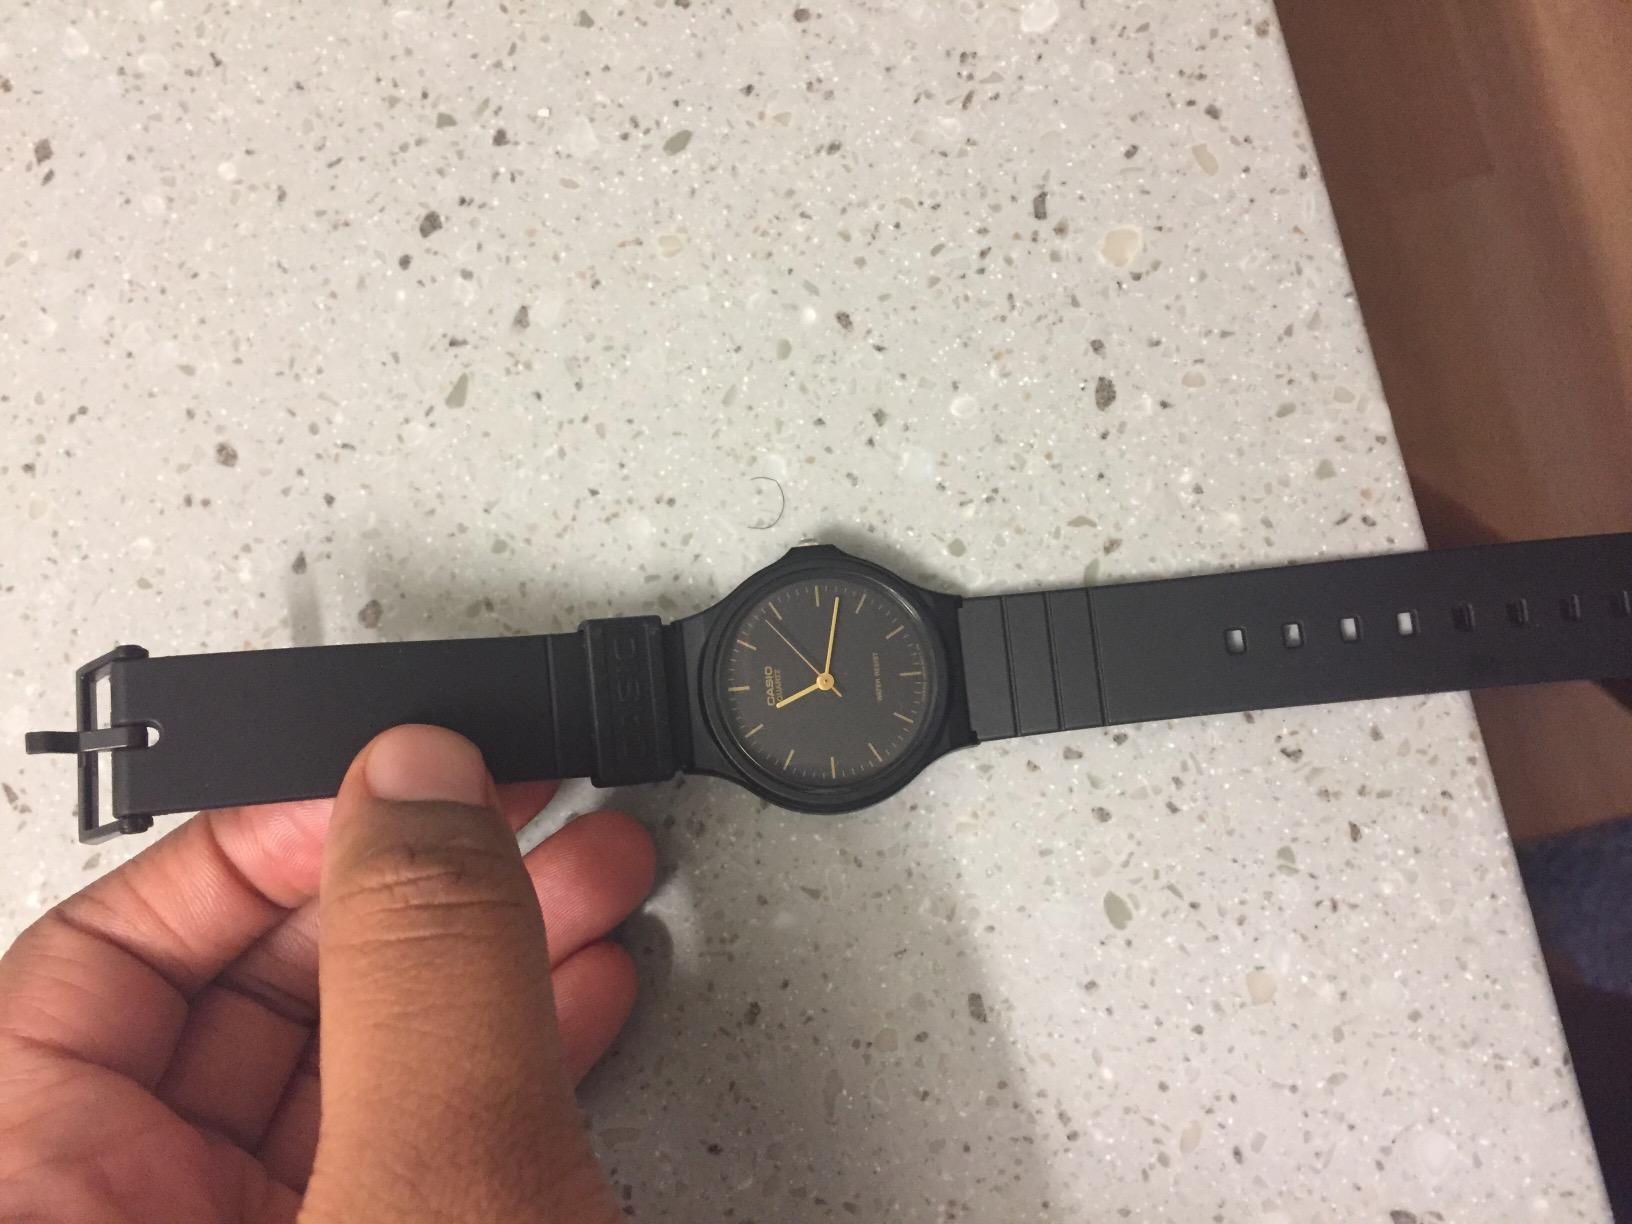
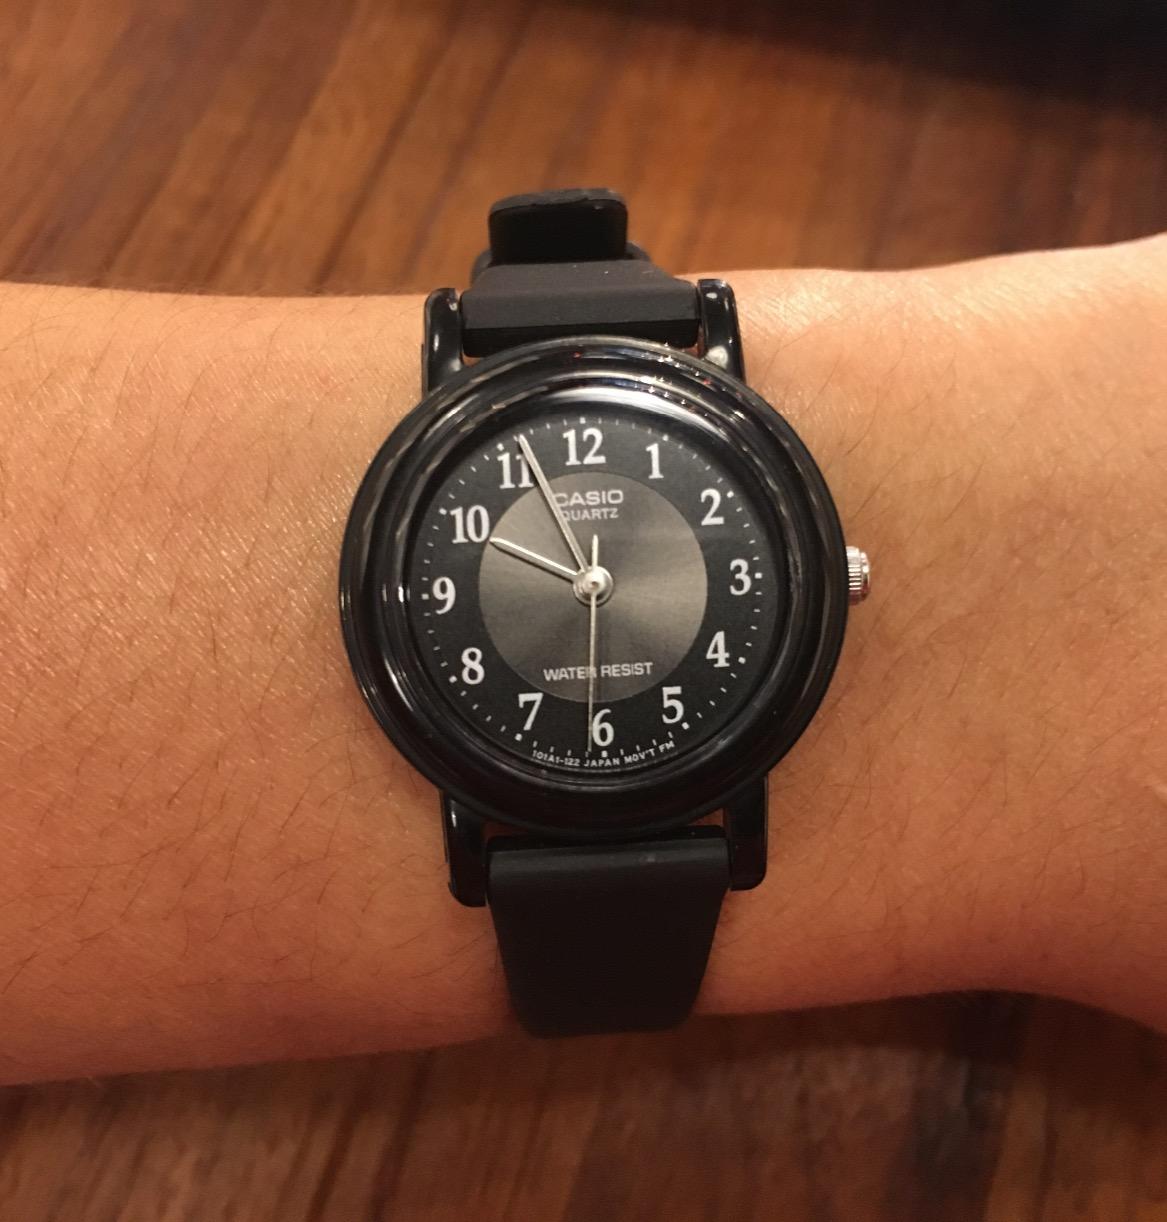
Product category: accessories_watch
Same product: no